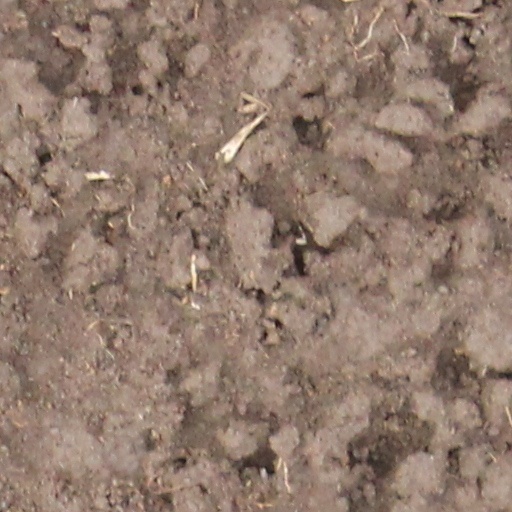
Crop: wheat